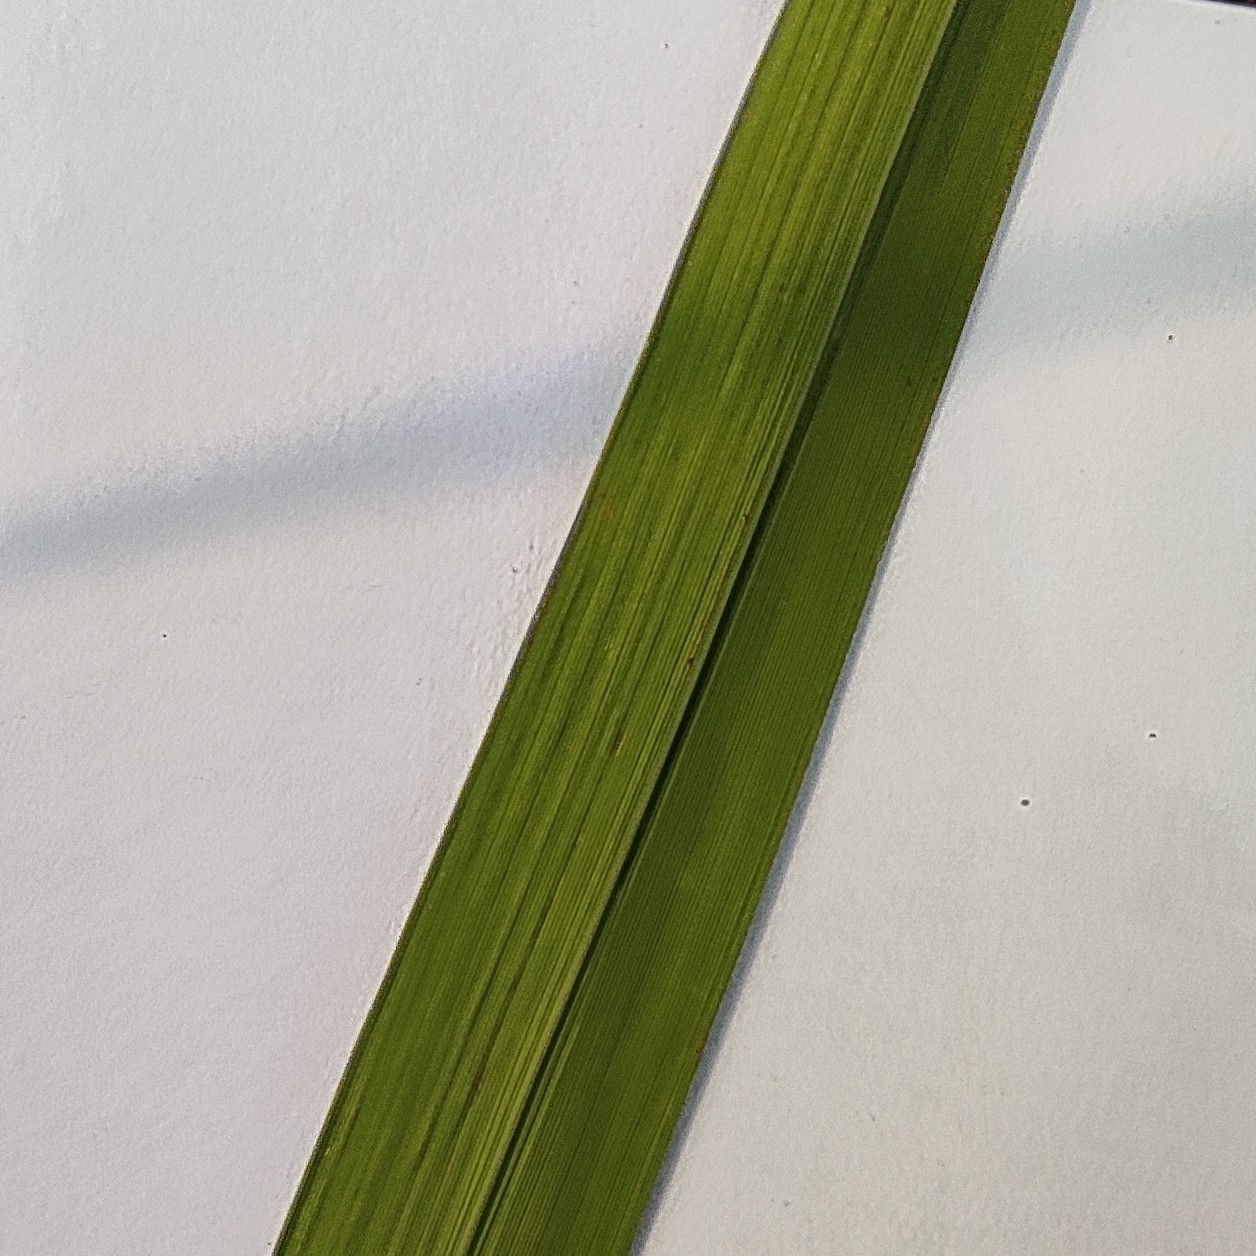
Label: Healthy